Shelton-Rich Farmstead

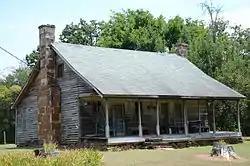

The Shelton-Rich Farmstead is a historic farm property in rural Franklin County, Arkansas. The property consists of of land, whose principal built feature is a farmhouse, along with a well, stone walls, and the Shelton family cemetery. The farmhouse is a two-story log structure, finished in weatherboard, with two stone chimneys. The house was built in stages, the earliest of which was c. 1880. The house is one of the oldest surviving buildings in the county.